Dorothea of Denmark, Duchess of Prussia

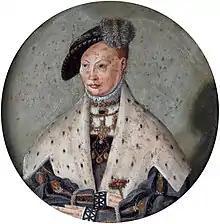
Portrait by Jacob Binck

Dorothea of Denmark (1 August 1504 – 11 April 1547), was a Duchess of Prussia by marriage to Duke Albert, Duke of Prussia. She was the daughter of King Frederick I of Denmark and Anna of Brandenburg.